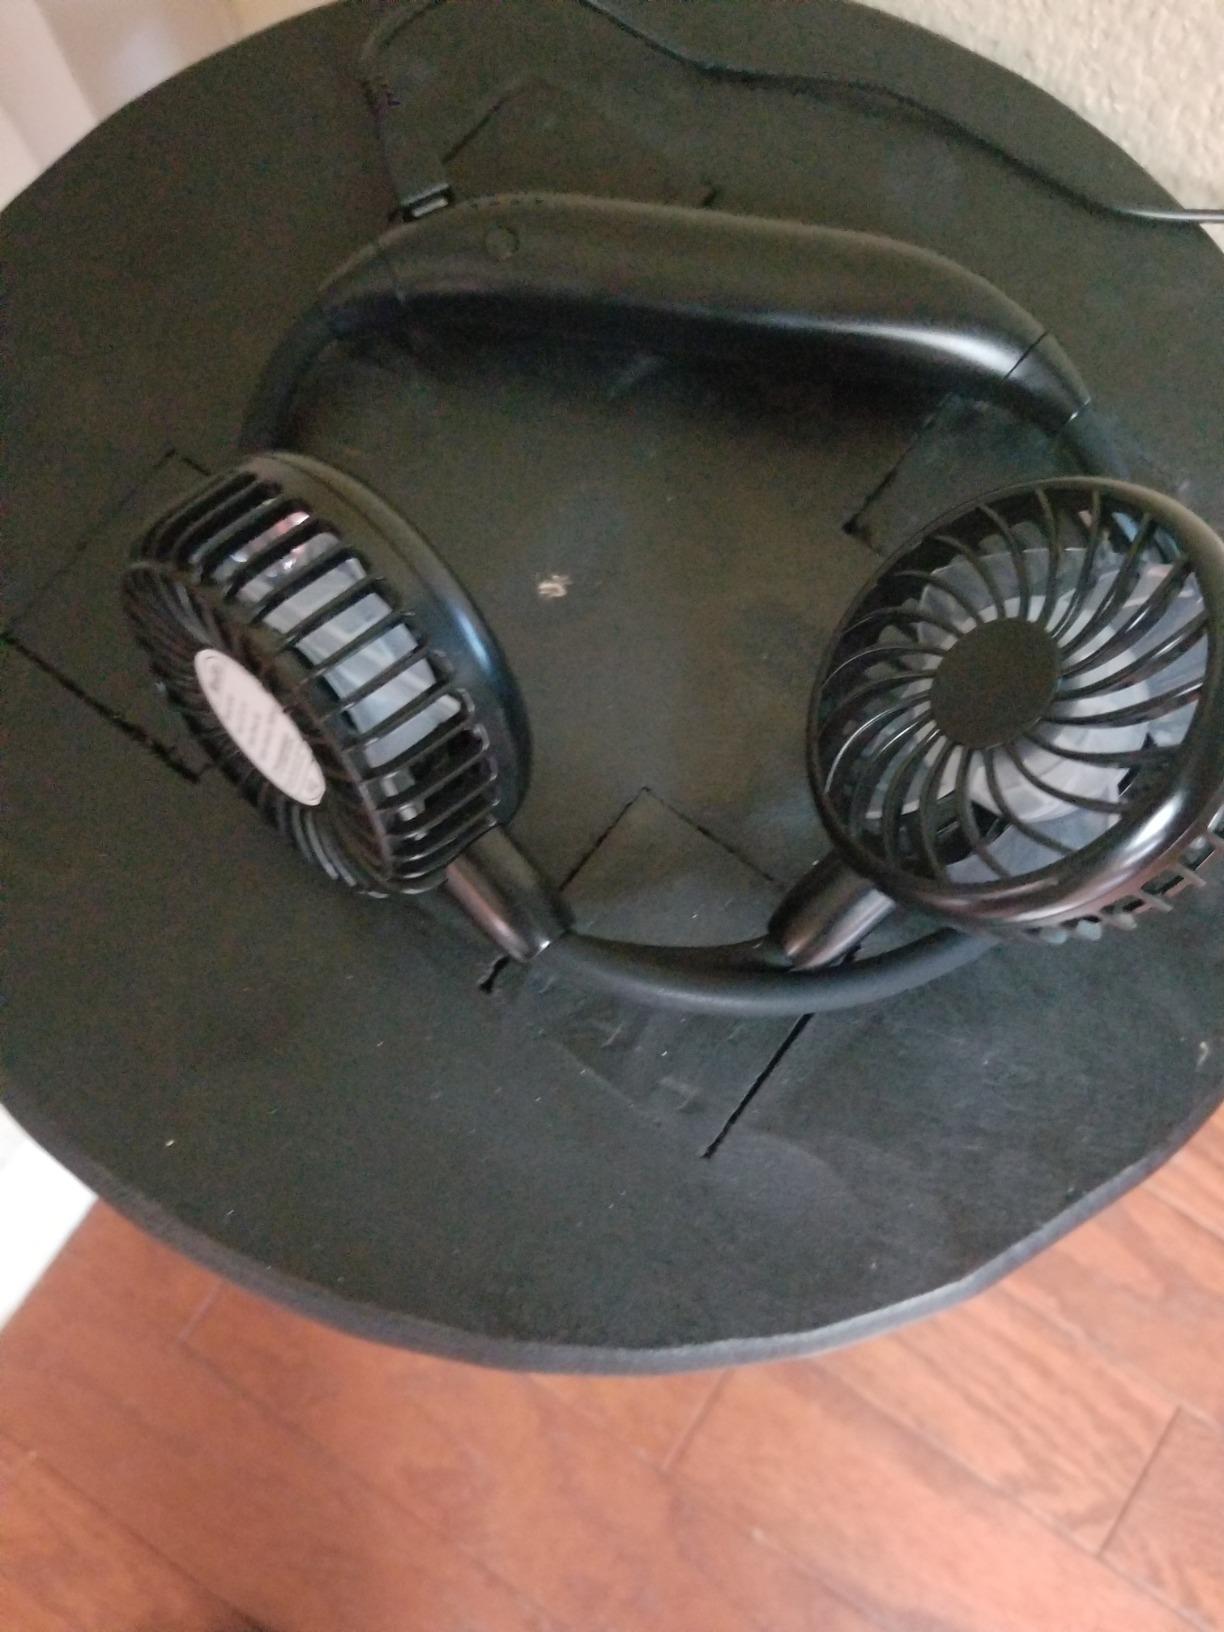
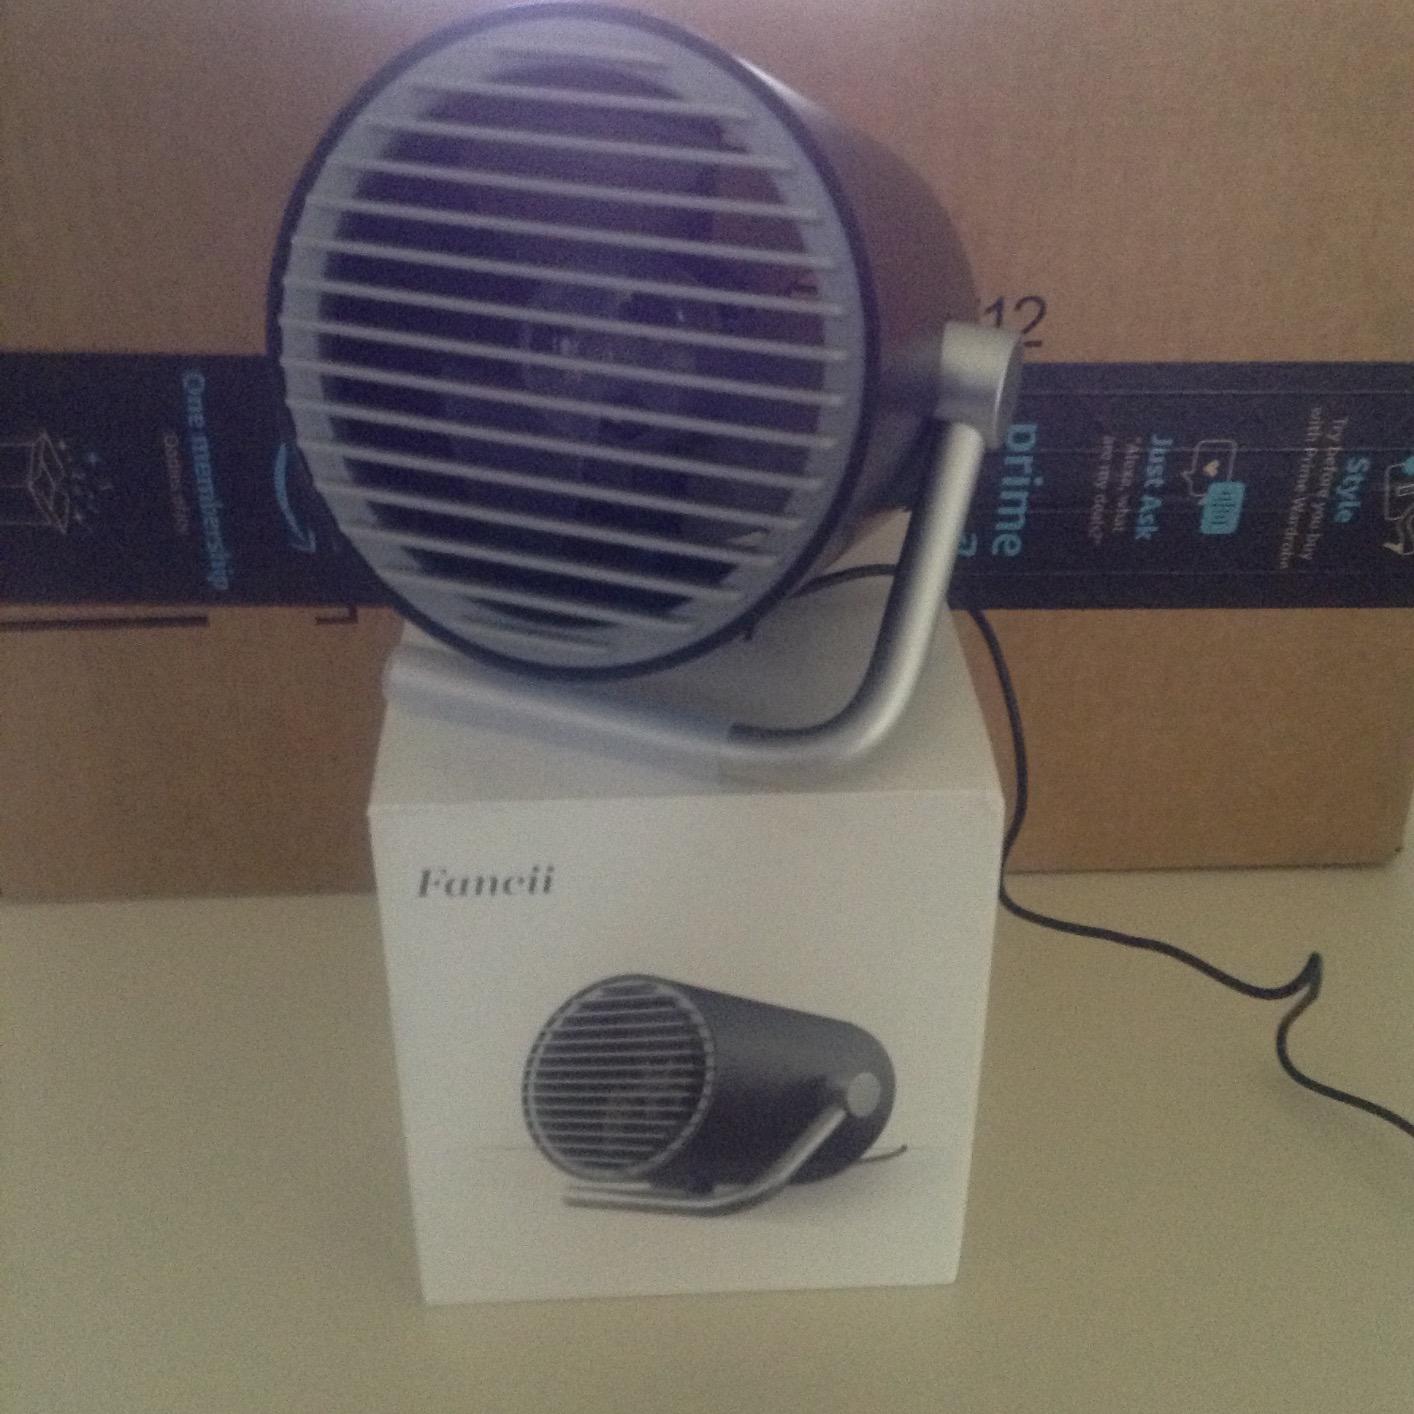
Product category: fan
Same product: no